Cavalcade of the American Negro

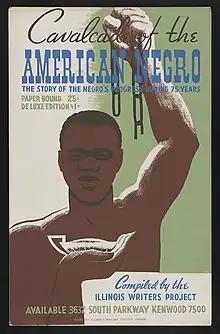
"Cavalcade of the American Negro" advertisement poster

Cavalcade of the American Negro is a grouping of related artworks collaboratively created by employees of the WPA-funded Illinois Writers' Project and the Federal Art Project for the 1940 American Negro Exposition, a world's fair-style event celebrating the 75th anniversary of the Emancipation of enslaved people in the United States.